Snaefell mountain road

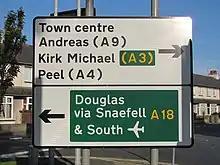
A18 Snaefell Mountain Road sign in Ramsey.

The A18 Snaefell Mountain Road was developed in the mid-19th century from a number of pre-existing roads, cart-tracks and bridle paths. This included installation of a number of sheep-gates including the East Mountain Gate, the Beinn-y-Phott sheep-gate at Brandywell and Keppel Gate. The section of the A18 Snaefell Mountain Road from Keppel Gate northwards to the Gooseneck corner near Ramsey was built on common grazing land that was transferred to the Crown following the sale of the Island's feudal rights by the Duke of Atholl after the Disafforesting Commission of 1860.